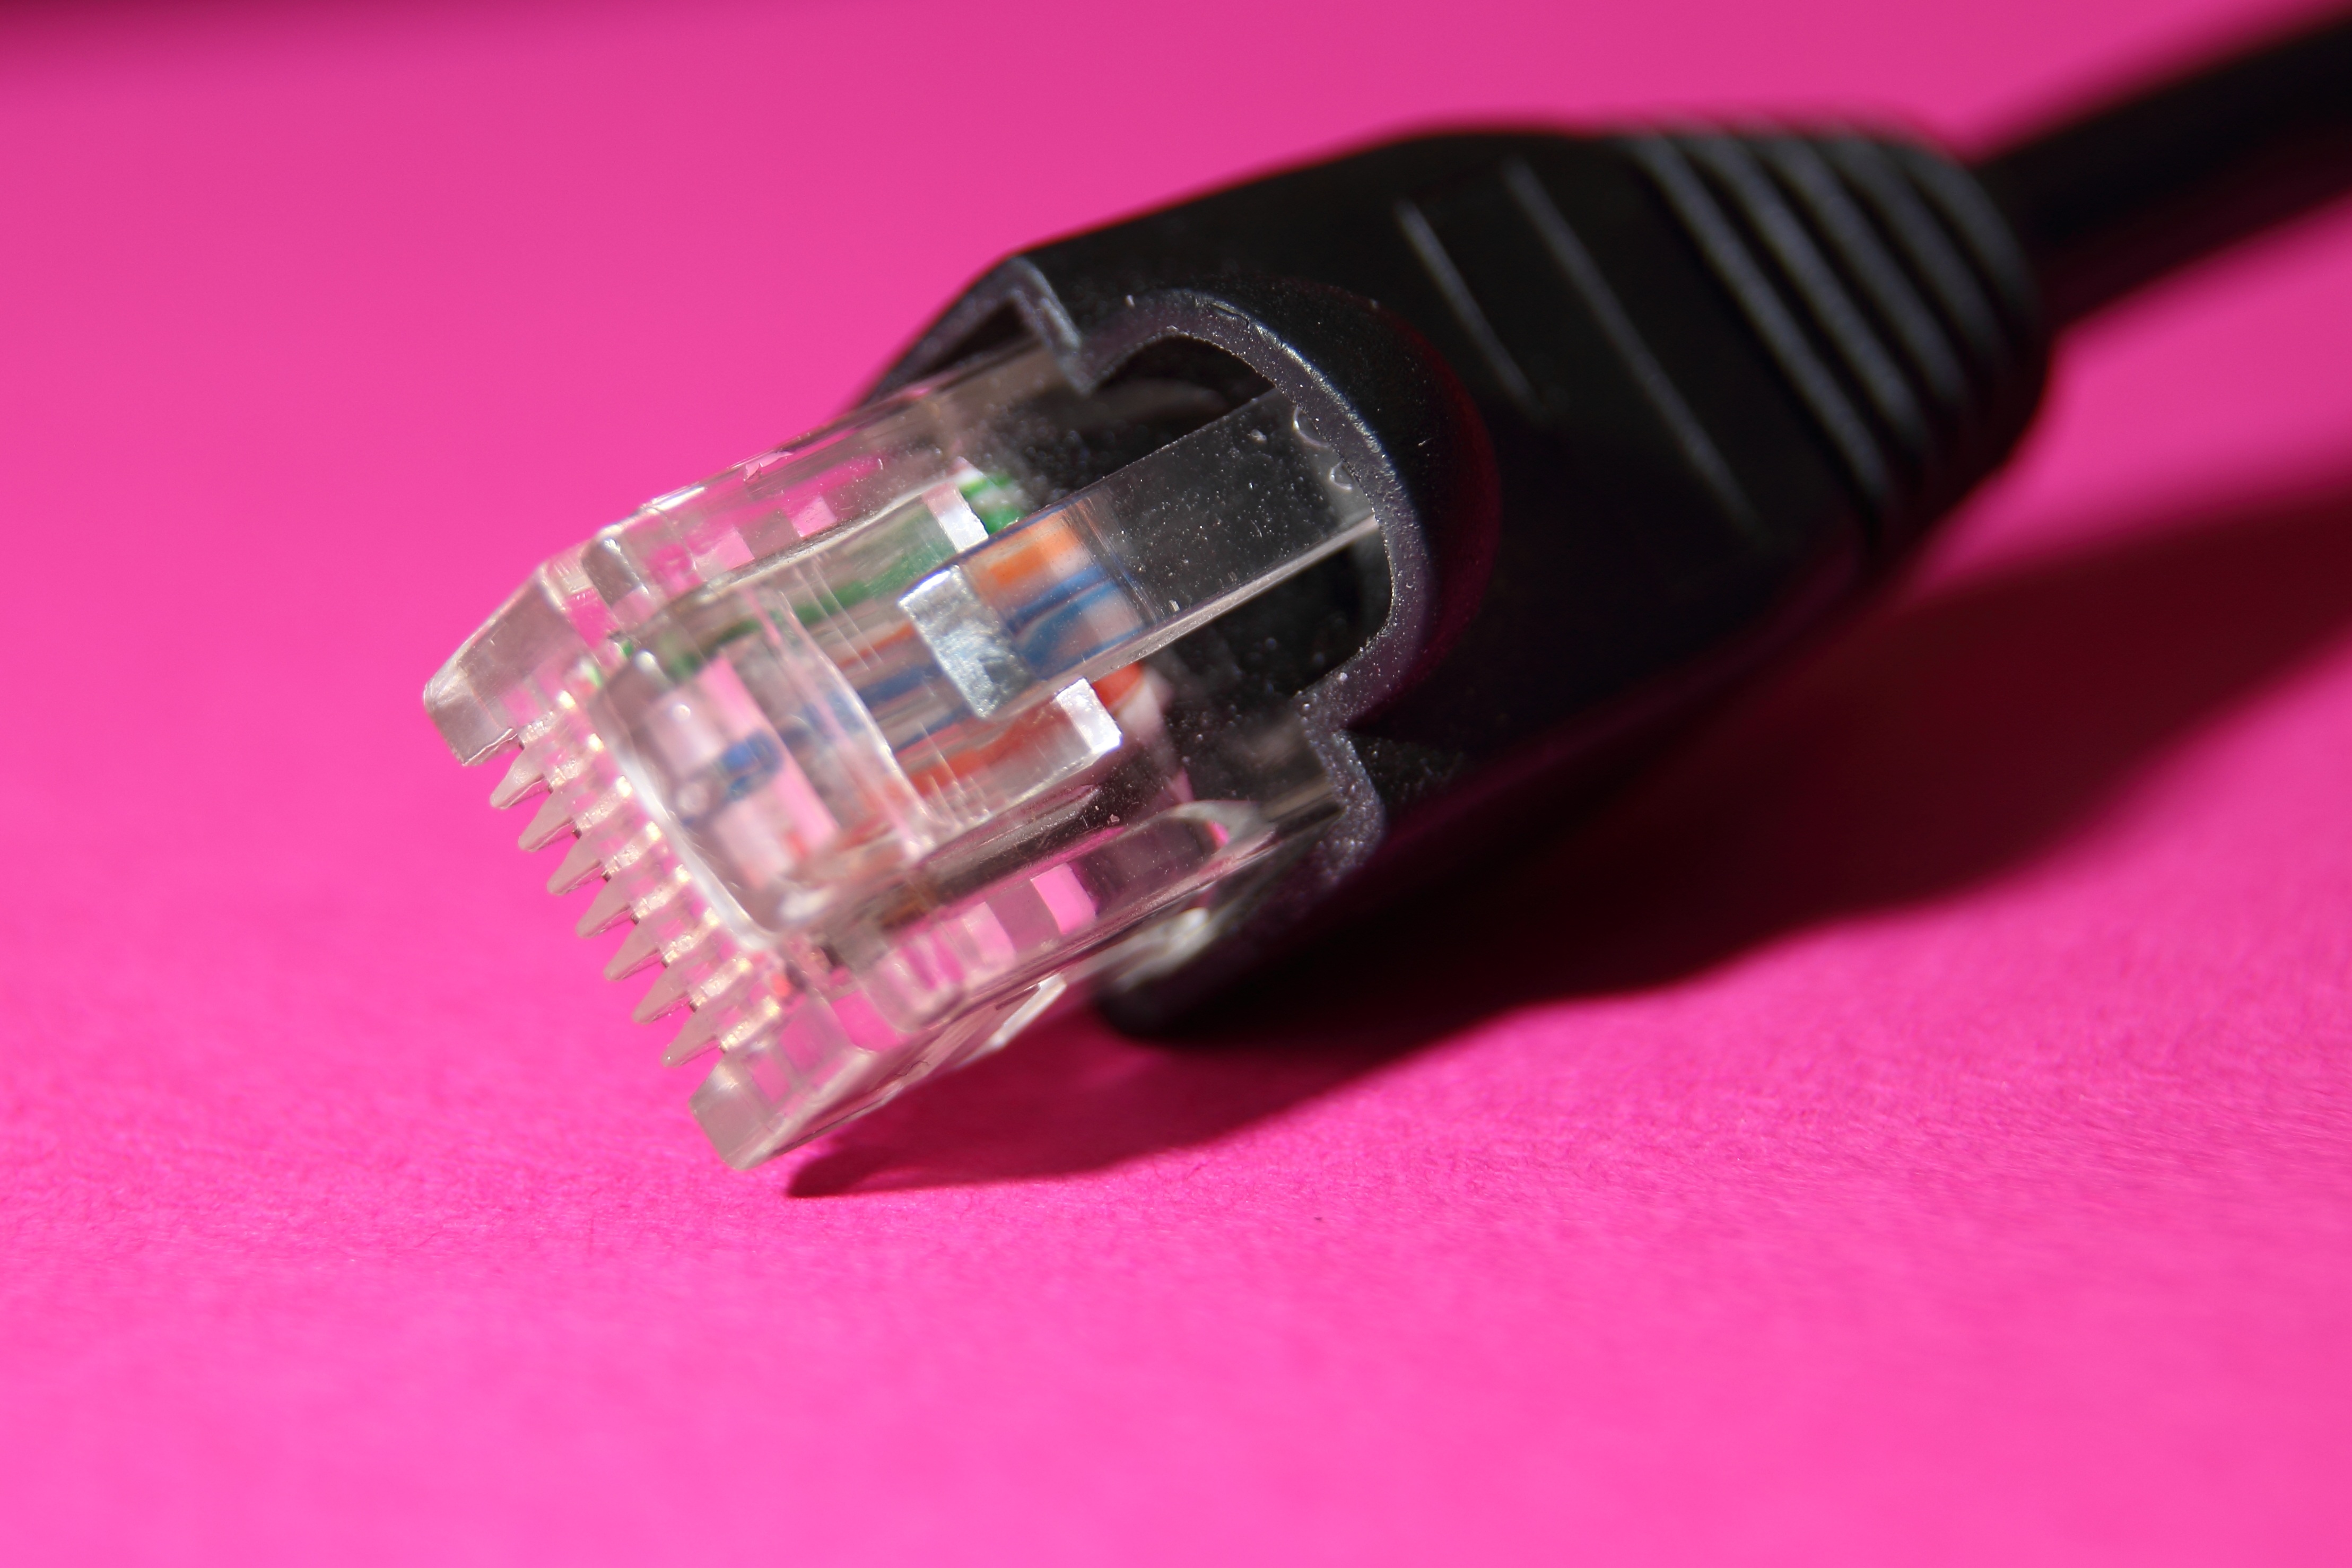
computer, technology, cable, macro, pink, lighting, close up, product, hardware, pc, magenta, connection, network, plug, peripheral, computer accessories, data cable, edp, network cables, electronic device, electronics accessory, connecting cable